Peel Street (Montreal)

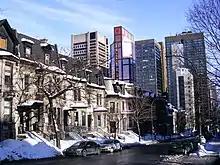
Peel Street in the Golden Square Mile.

(officially in ) is a major north–south street located in downtown Montreal, Quebec, Canada. The Street links Pine Avenue, near Mount Royal, in the north and Smith Street, in the Southwest borough, in the south. The street's southern end is at the Peel Basin of the Lachine Canal. The street runs through Montreal's shopping district. The Peel Metro station is named for the street.